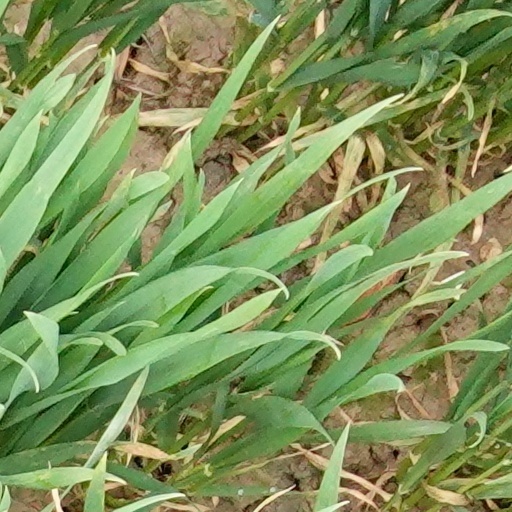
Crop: wheat